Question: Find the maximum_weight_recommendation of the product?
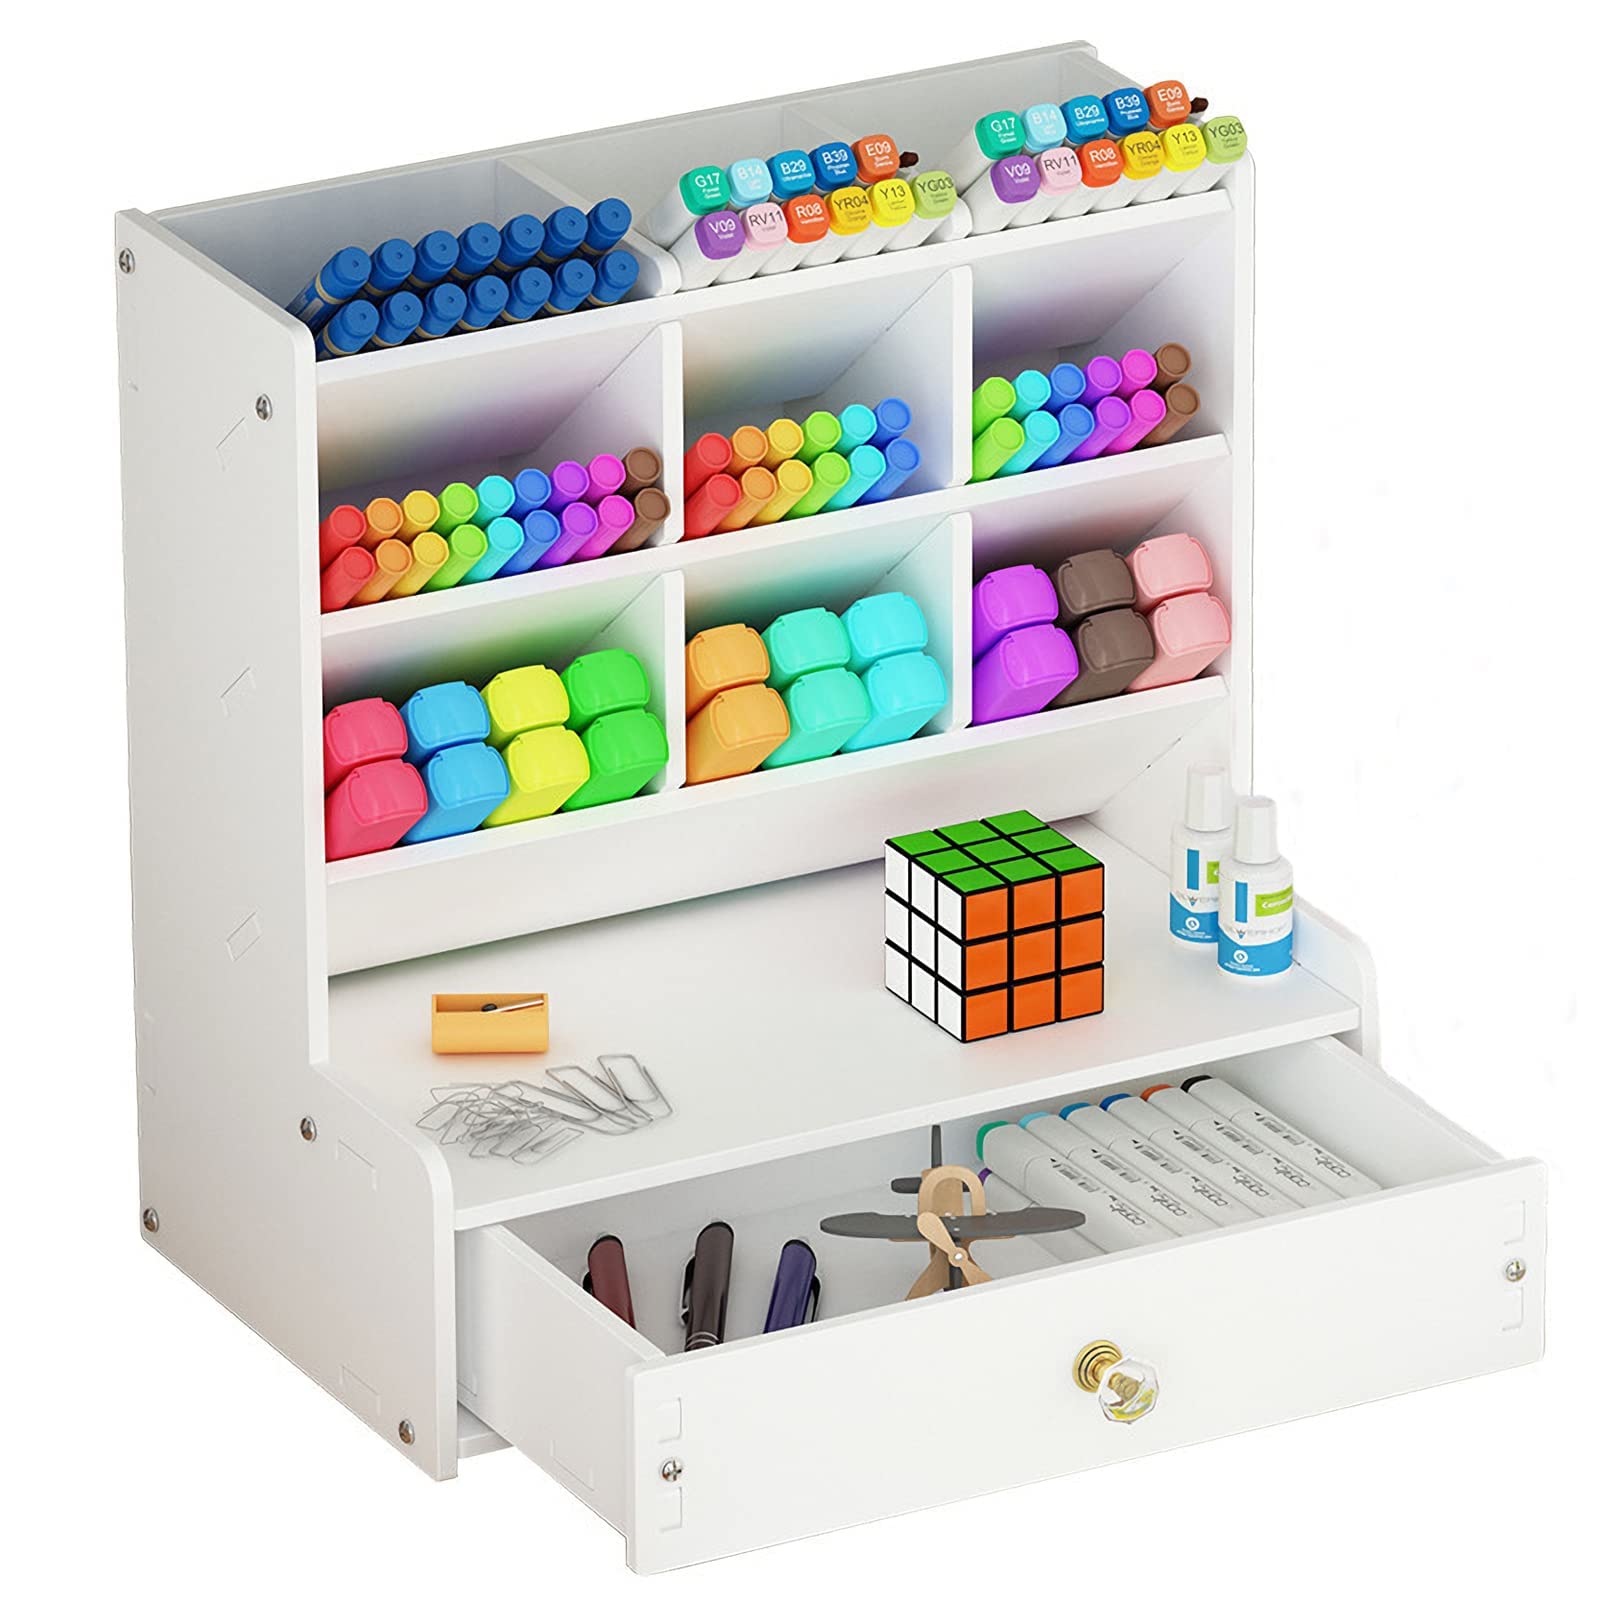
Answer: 17.0 gram